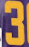
Number: 3